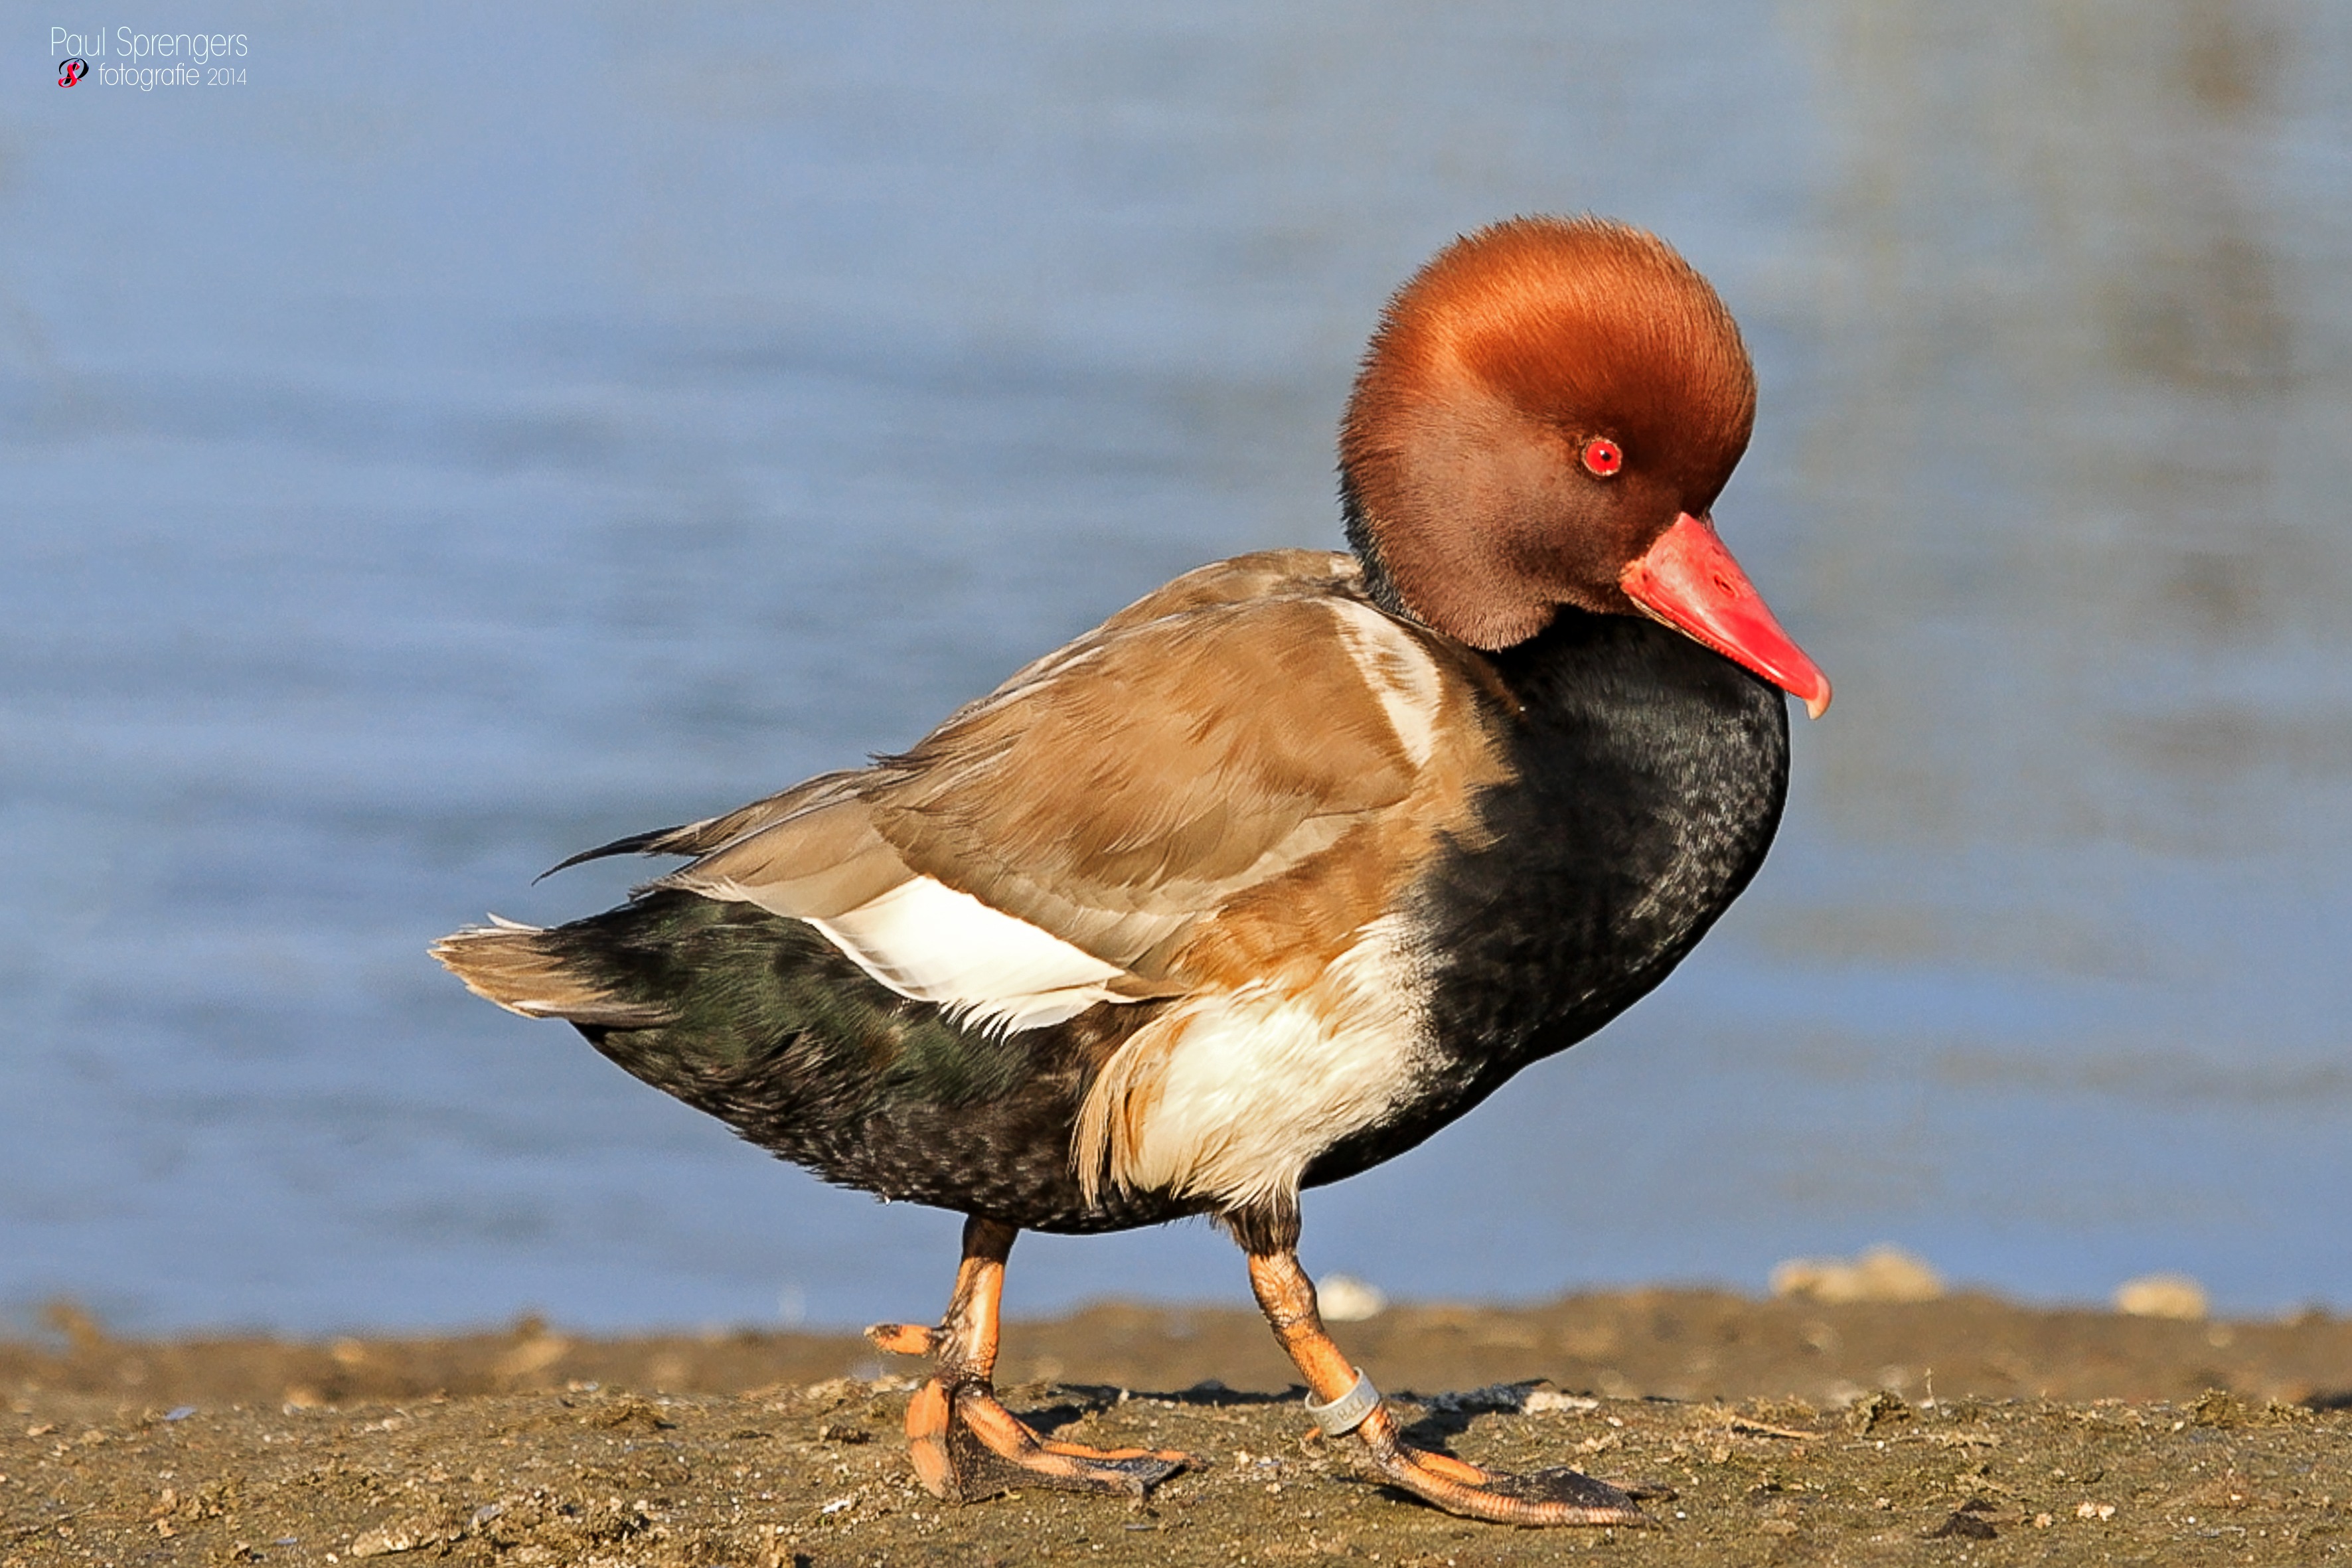
water, bird, wing, wildlife, zoo, beak, fauna, duck, vertebrate, waterfowl, water bird, mallard, ducks geese and swans, seaduck, red crested pochard